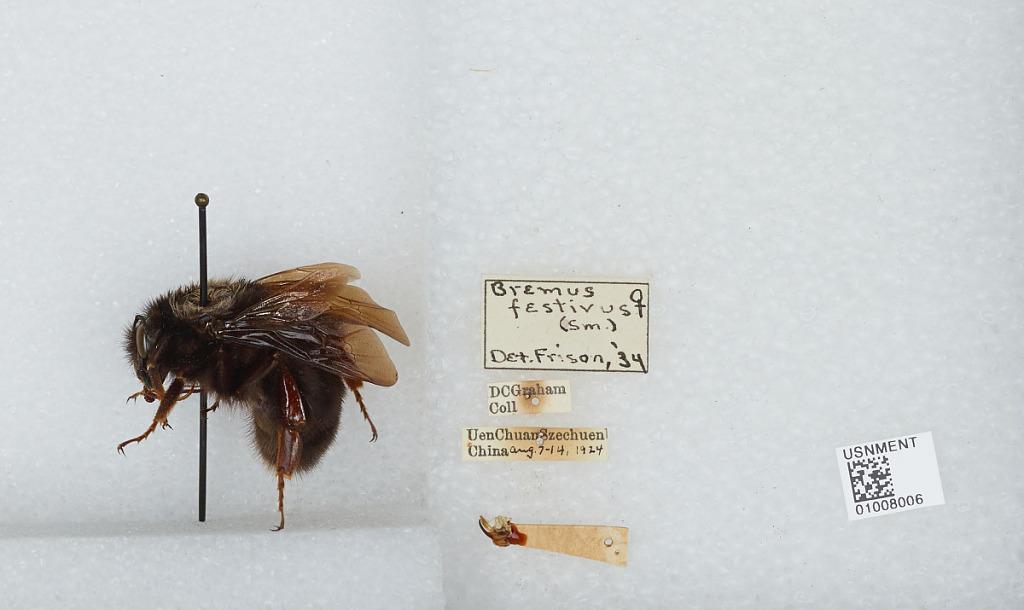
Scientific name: Bombus (Festivobombus) festivus Smith
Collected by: D. Graham
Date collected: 1924-8-7
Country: China
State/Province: Sichuan
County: Ngawa Tibetan and Qiang
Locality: Uen Chuan
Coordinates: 31.4839, 103.588
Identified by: Frison